Anything for Bread

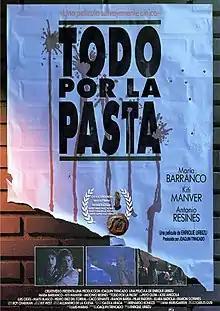

Anything for Bread is a 1991 Spanish film directed by Enrique Urbizu and written by Luis Marías.